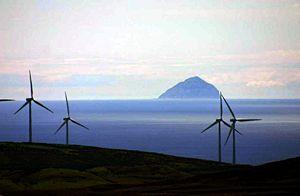
La production d'énergies renouvelables en Écosse est une question qui s'est fait connaître d'un point de vue technique, économique et politique au début du XXIᵉ siècle. La base de ressources naturelles utilisées pour les énergies renouvelables est extraordinaire pour l'Europe. Les sources potentielles les plus importantes étant le vent, les vagues et les marées.